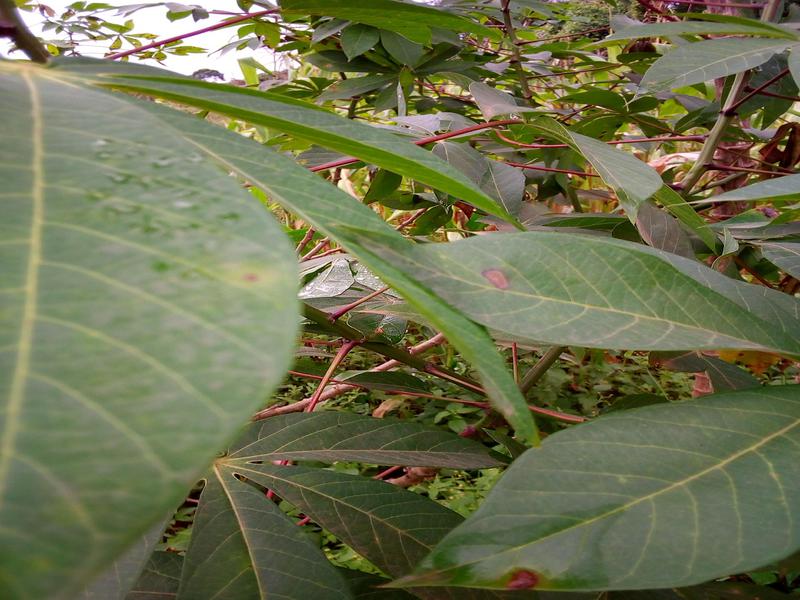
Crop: cassava
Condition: healthy